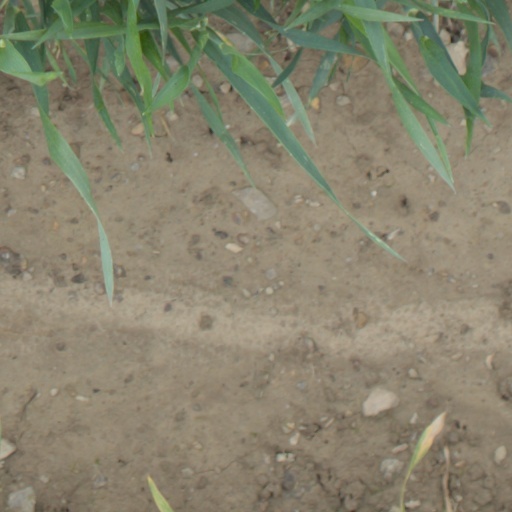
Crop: wheat